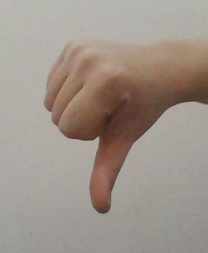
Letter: waw